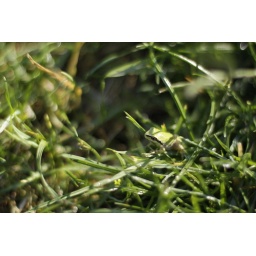
135 of 365 picture a day_ Tiny Frog looking for water in the back yard grass